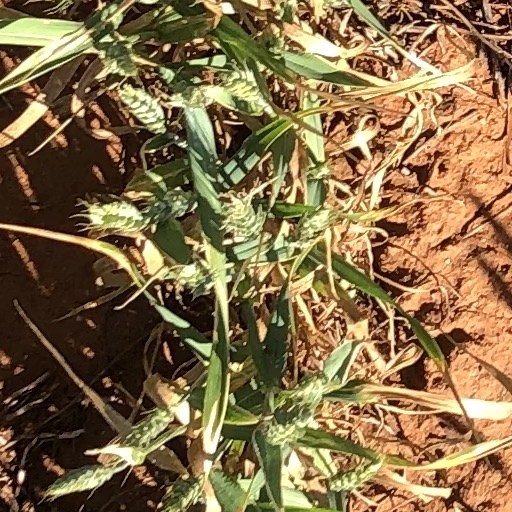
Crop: wheat